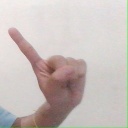
अक्षर: ए